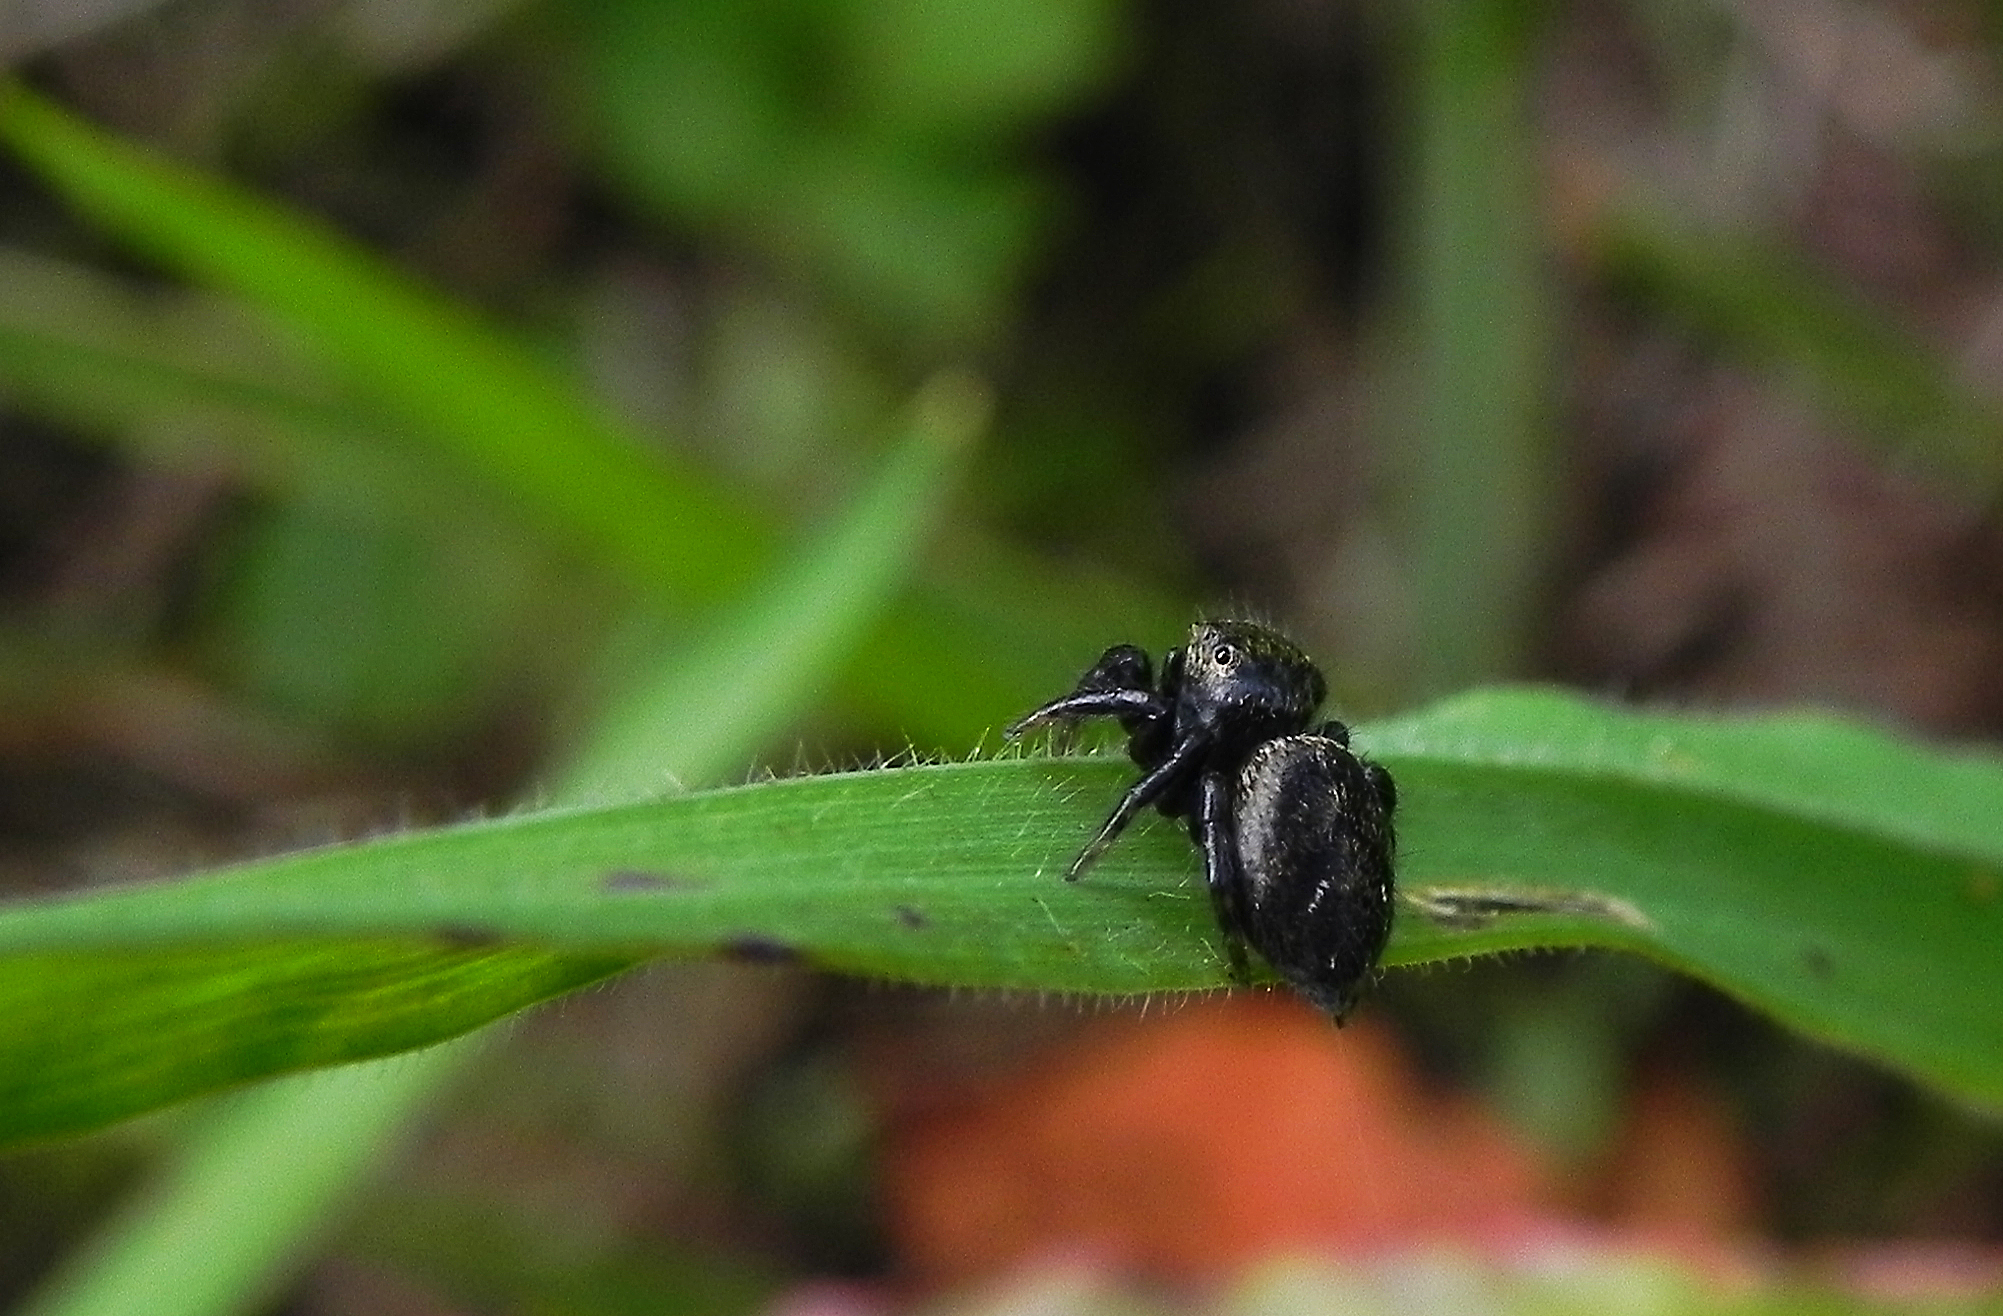
nature, photography, flower, wildlife, green, insect, flora, fauna, invertebrate, close up, animals, naturaleza, ggl1, xovesphoto, animales, gphoto, macro photography, arthropod, macri, leaf beetle, plant stem, membrane winged insect